Elk River High School

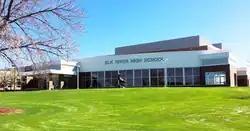
Elk River High School in 2022

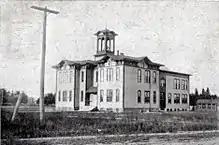
Elk River High School in 1890

Elk River High School (variously as Elk River Senior High School) is a public high school located in Elk River, Minnesota, United States. It is the one of four high schools in the Elk River Area School District (ISD 728) and its feeder schools are VandenBerge Middle School and Salk Middle School. In the 201112 school year, Elk River had an enrollment of 1,649 students. Elk River's colors are red and white. The National Center of Education Statistics classifies the high school as a large, suburban campus. The Elk River Elks compete in the Northwest Suburban Conference of the Minnesota State High School League as well as in Section 7AAAAA (5A) for football. Elk River High School opened in 1888.